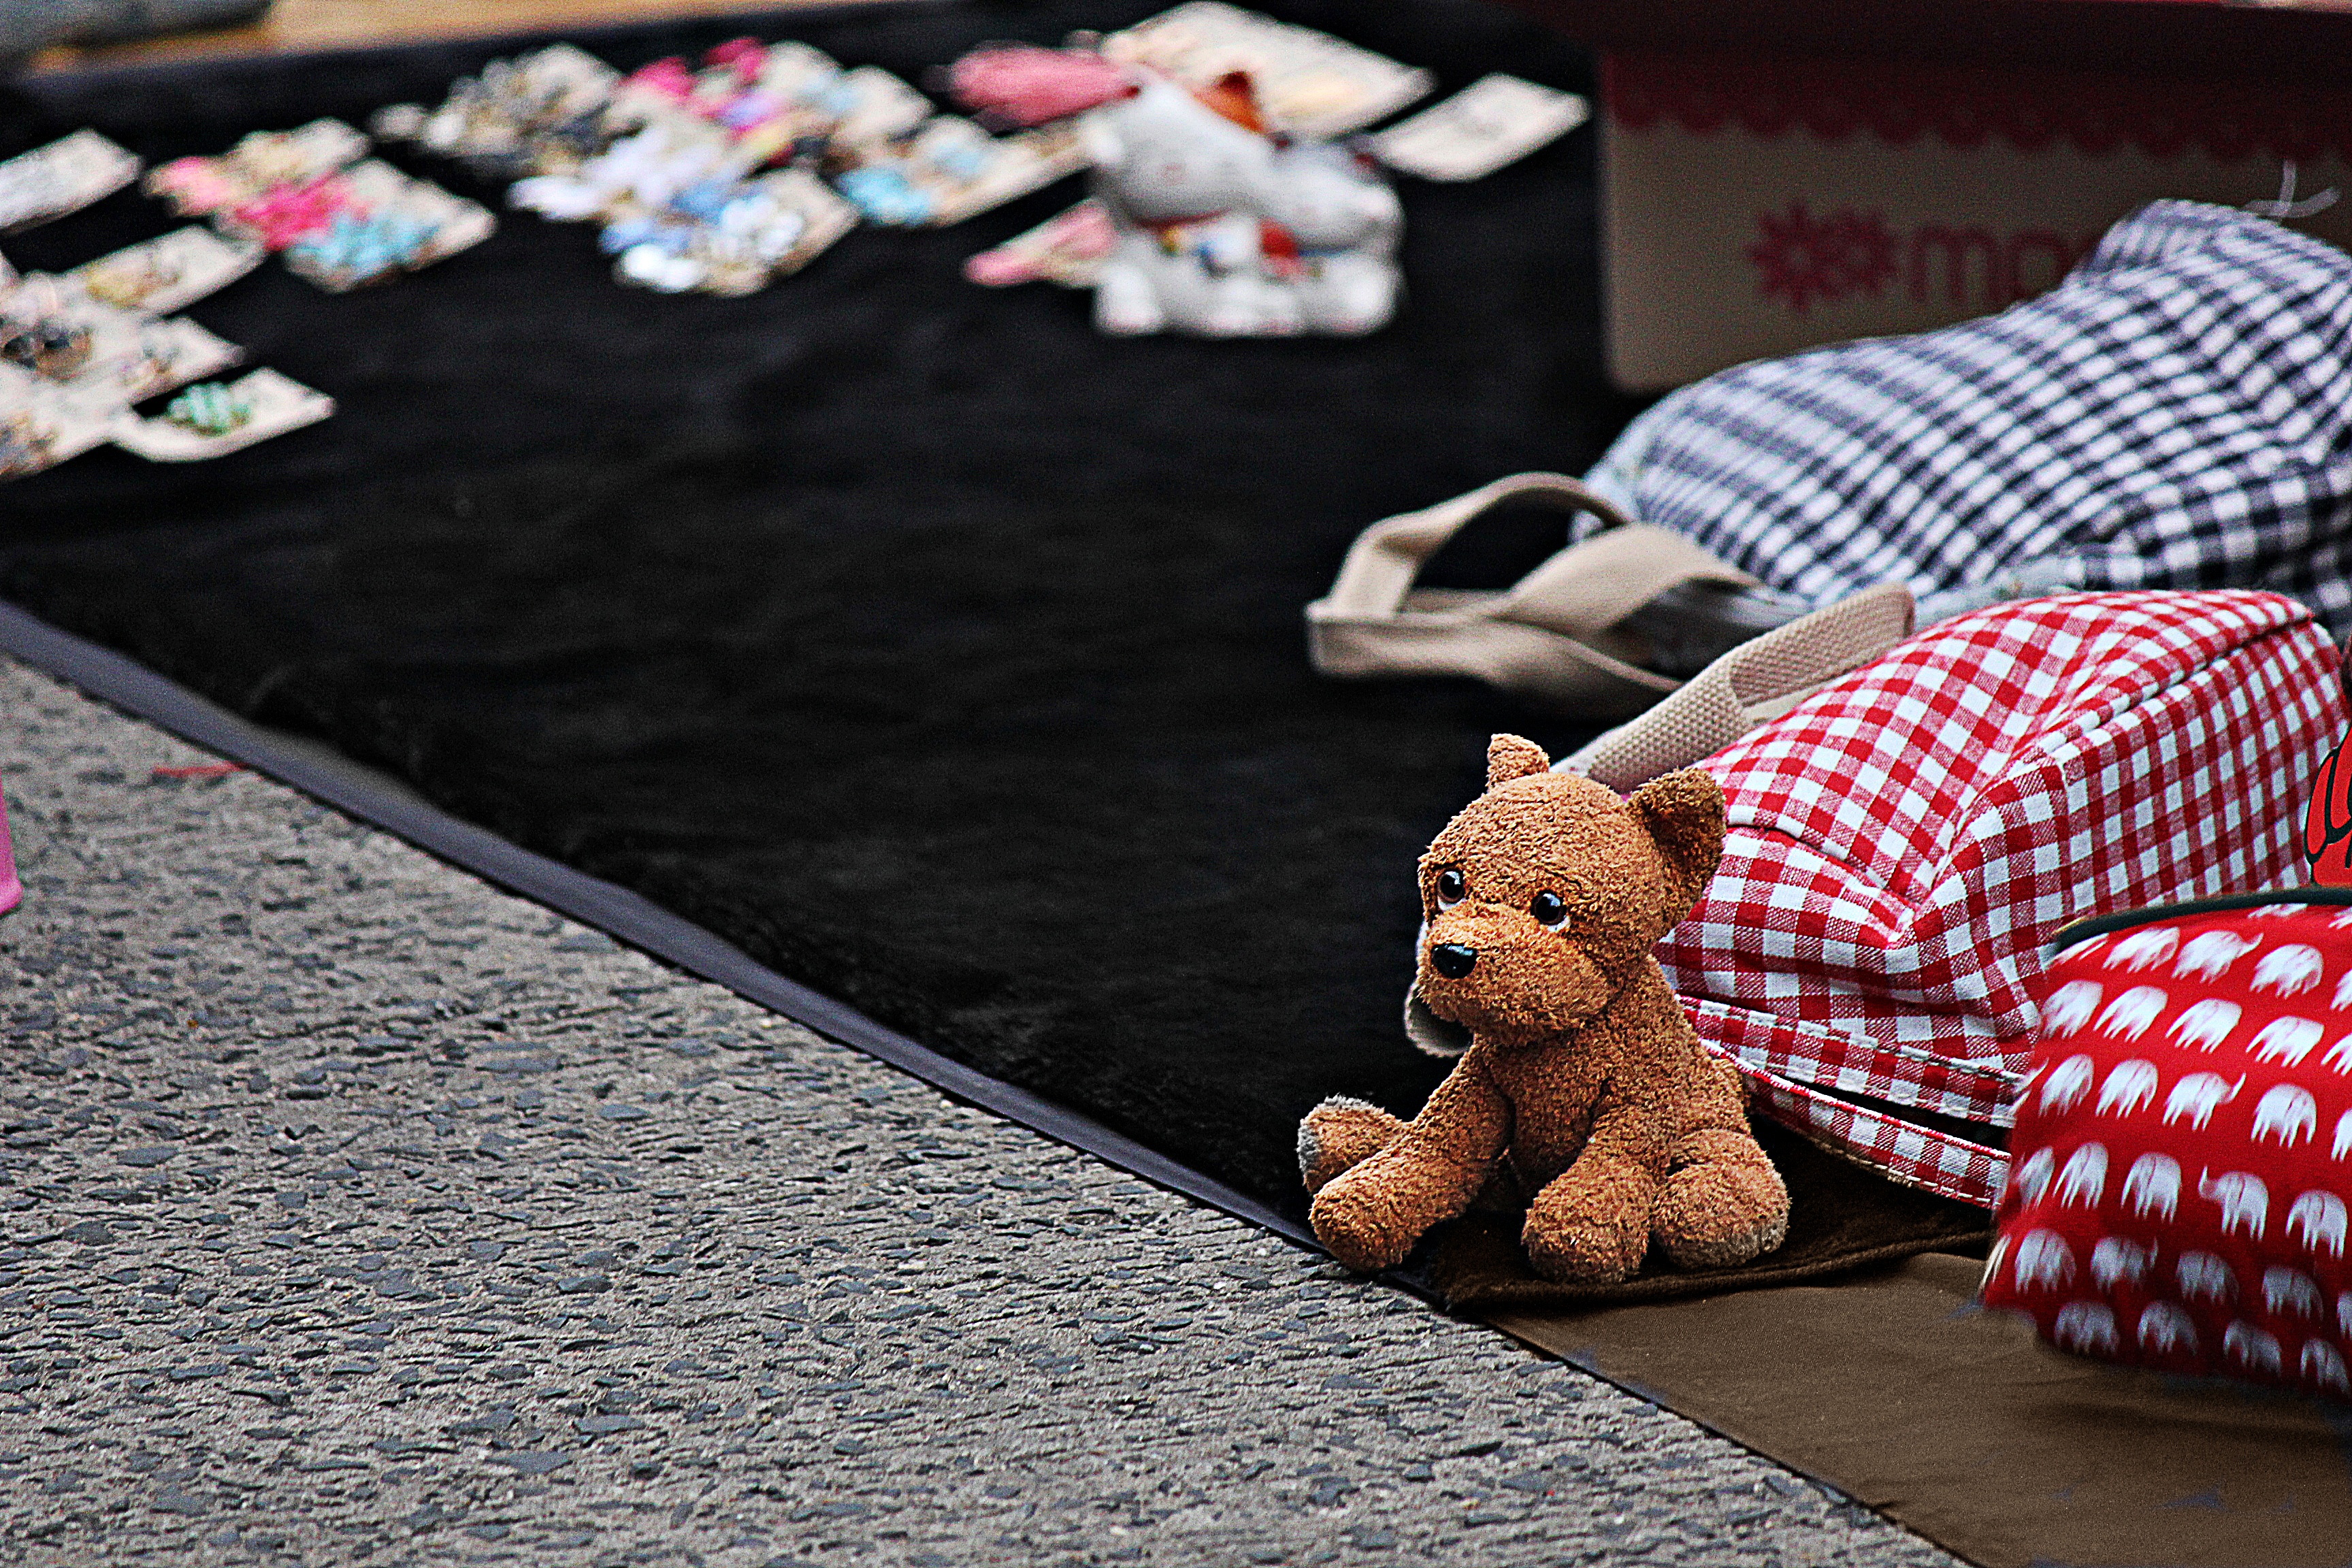
teddy bear, product, textile, cool image, wait, cool photo, flooring, waiting seating, seat view